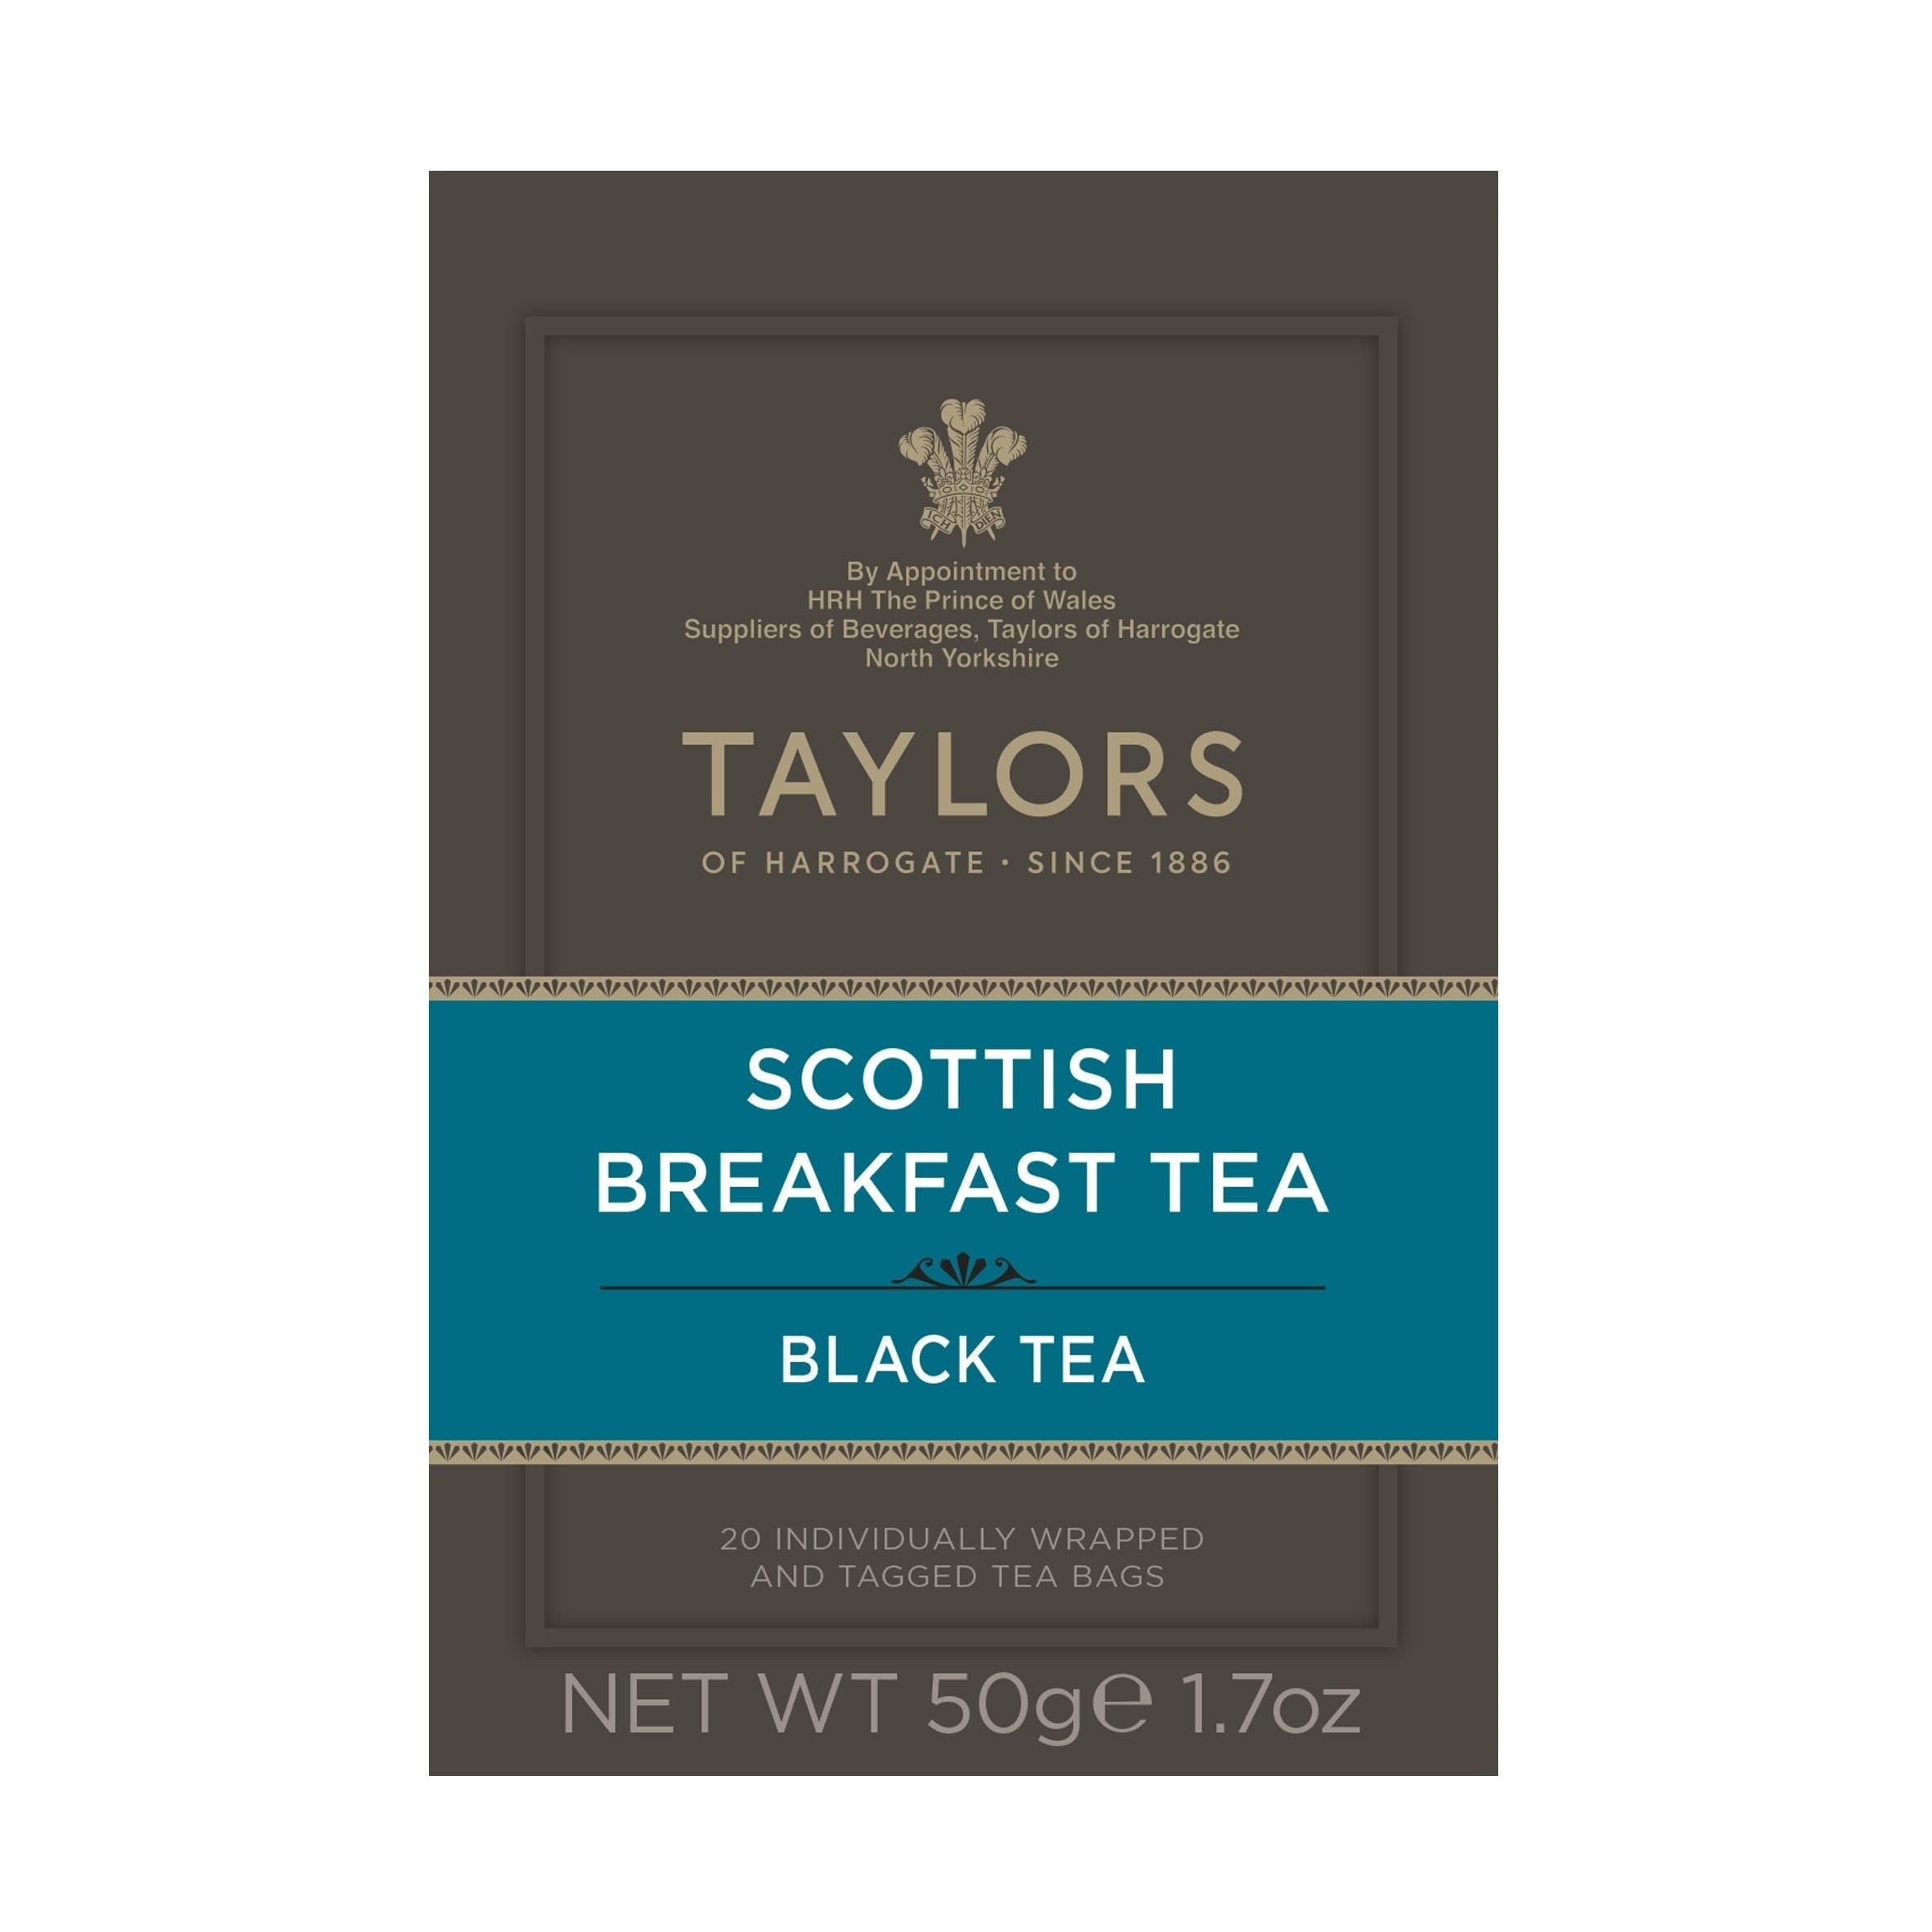
Item Name: Taylors of Harrogate, Scottish Breakfast Tea, 20 Teabags
Bullet Point 1: Originally blended for the soft waters of Scotland, this traditional Scottish Breakfast blend can be enjoyed wherever you live.
Bullet Point 2: It's a blend of the very best Assam and African teas, with an inviting bright color in the cup and a full, rich flavor, which makes it perfect for serving at breakfast time.
Bullet Point 3: Serve this bold morning tea with or without milk.
Bullet Point 4: Non-GMO, Member of Ethical Tea Partnership, and Rainforest Alliance Accredited
Value: 20.0
Unit: Count

Price: 5.62